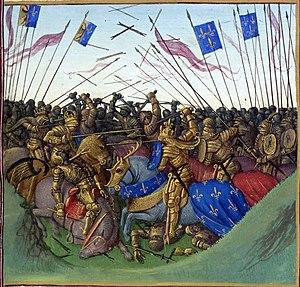
Cette page concerne l'année 841 du calendrier julien.